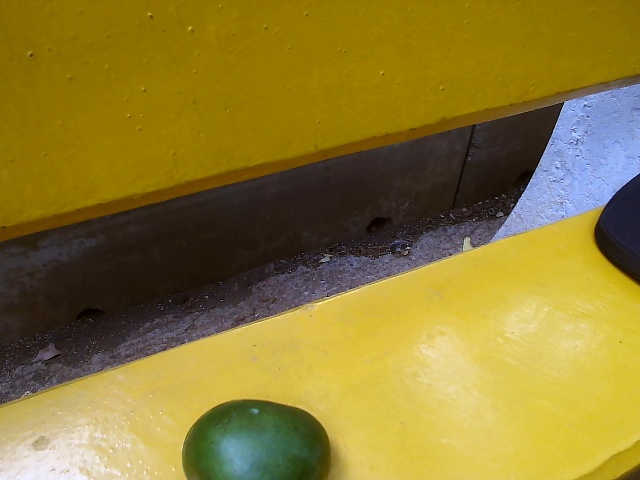
Label: Raw_Mango